Death of Subhas Chandra Bose

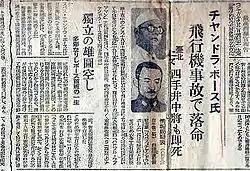
Clipping from Japanese newspaper, published on 23 August 1945, reporting the death of Bose and General Tsunamasa Shidei of the Japanese Kwantung Army in Japanese-occupied Manchuria.

Around noon on 17 August, the strands again reunite. At Saigon airport, a Mitsubishi Ki-21 heavy bomber, of the type code named "Sally" by the Allies, was waiting for Bose and his party. In addition to Bose, the INA group comprised Colonel Habibur Rahman, his secretary; S. A. Ayer, a member of his cabinet; Major Abid Hasan, his old associate who had made the hazardous submarine journey from Germany to Sumatra in 1943; and three others. To their dismay, they learned upon arrival that there was room for only one INA passenger. Bose complained, and the beleaguered General Isoda gave in and hurriedly arranged for a second seat. Bose chose Habibur Rahman to accompany him. It was understood that the others in the INA party would follow him on later flights. There was further delay at Saigon airport. According to historian Joyce Chapman Lebra, "a gift of treasure contributed by local Indians was presented to Bose as he was about to board the plane. The two heavy strong-boxes added overweight to the plane's full load." Sometime between noon and 2 PM, the twin-engine plane took off with 12 or 13 people aboard: a crew of three or four, a group of Japanese army and air force officers, including Lieutenant-General Tsunamasa Shidei, the Vice Chief of Staff of the Japanese Kwantung Army, which although fast retreating in Manchuria still held the Manchurian peninsula, and Bose and Rahman. Bose was sitting a little to the rear of the portside wing; the bomber, under normal circumstances, carried a crew of five.